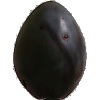
Label: Plum 3